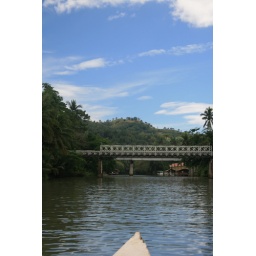
The same bridge over the loboc river